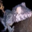
Label: lizard